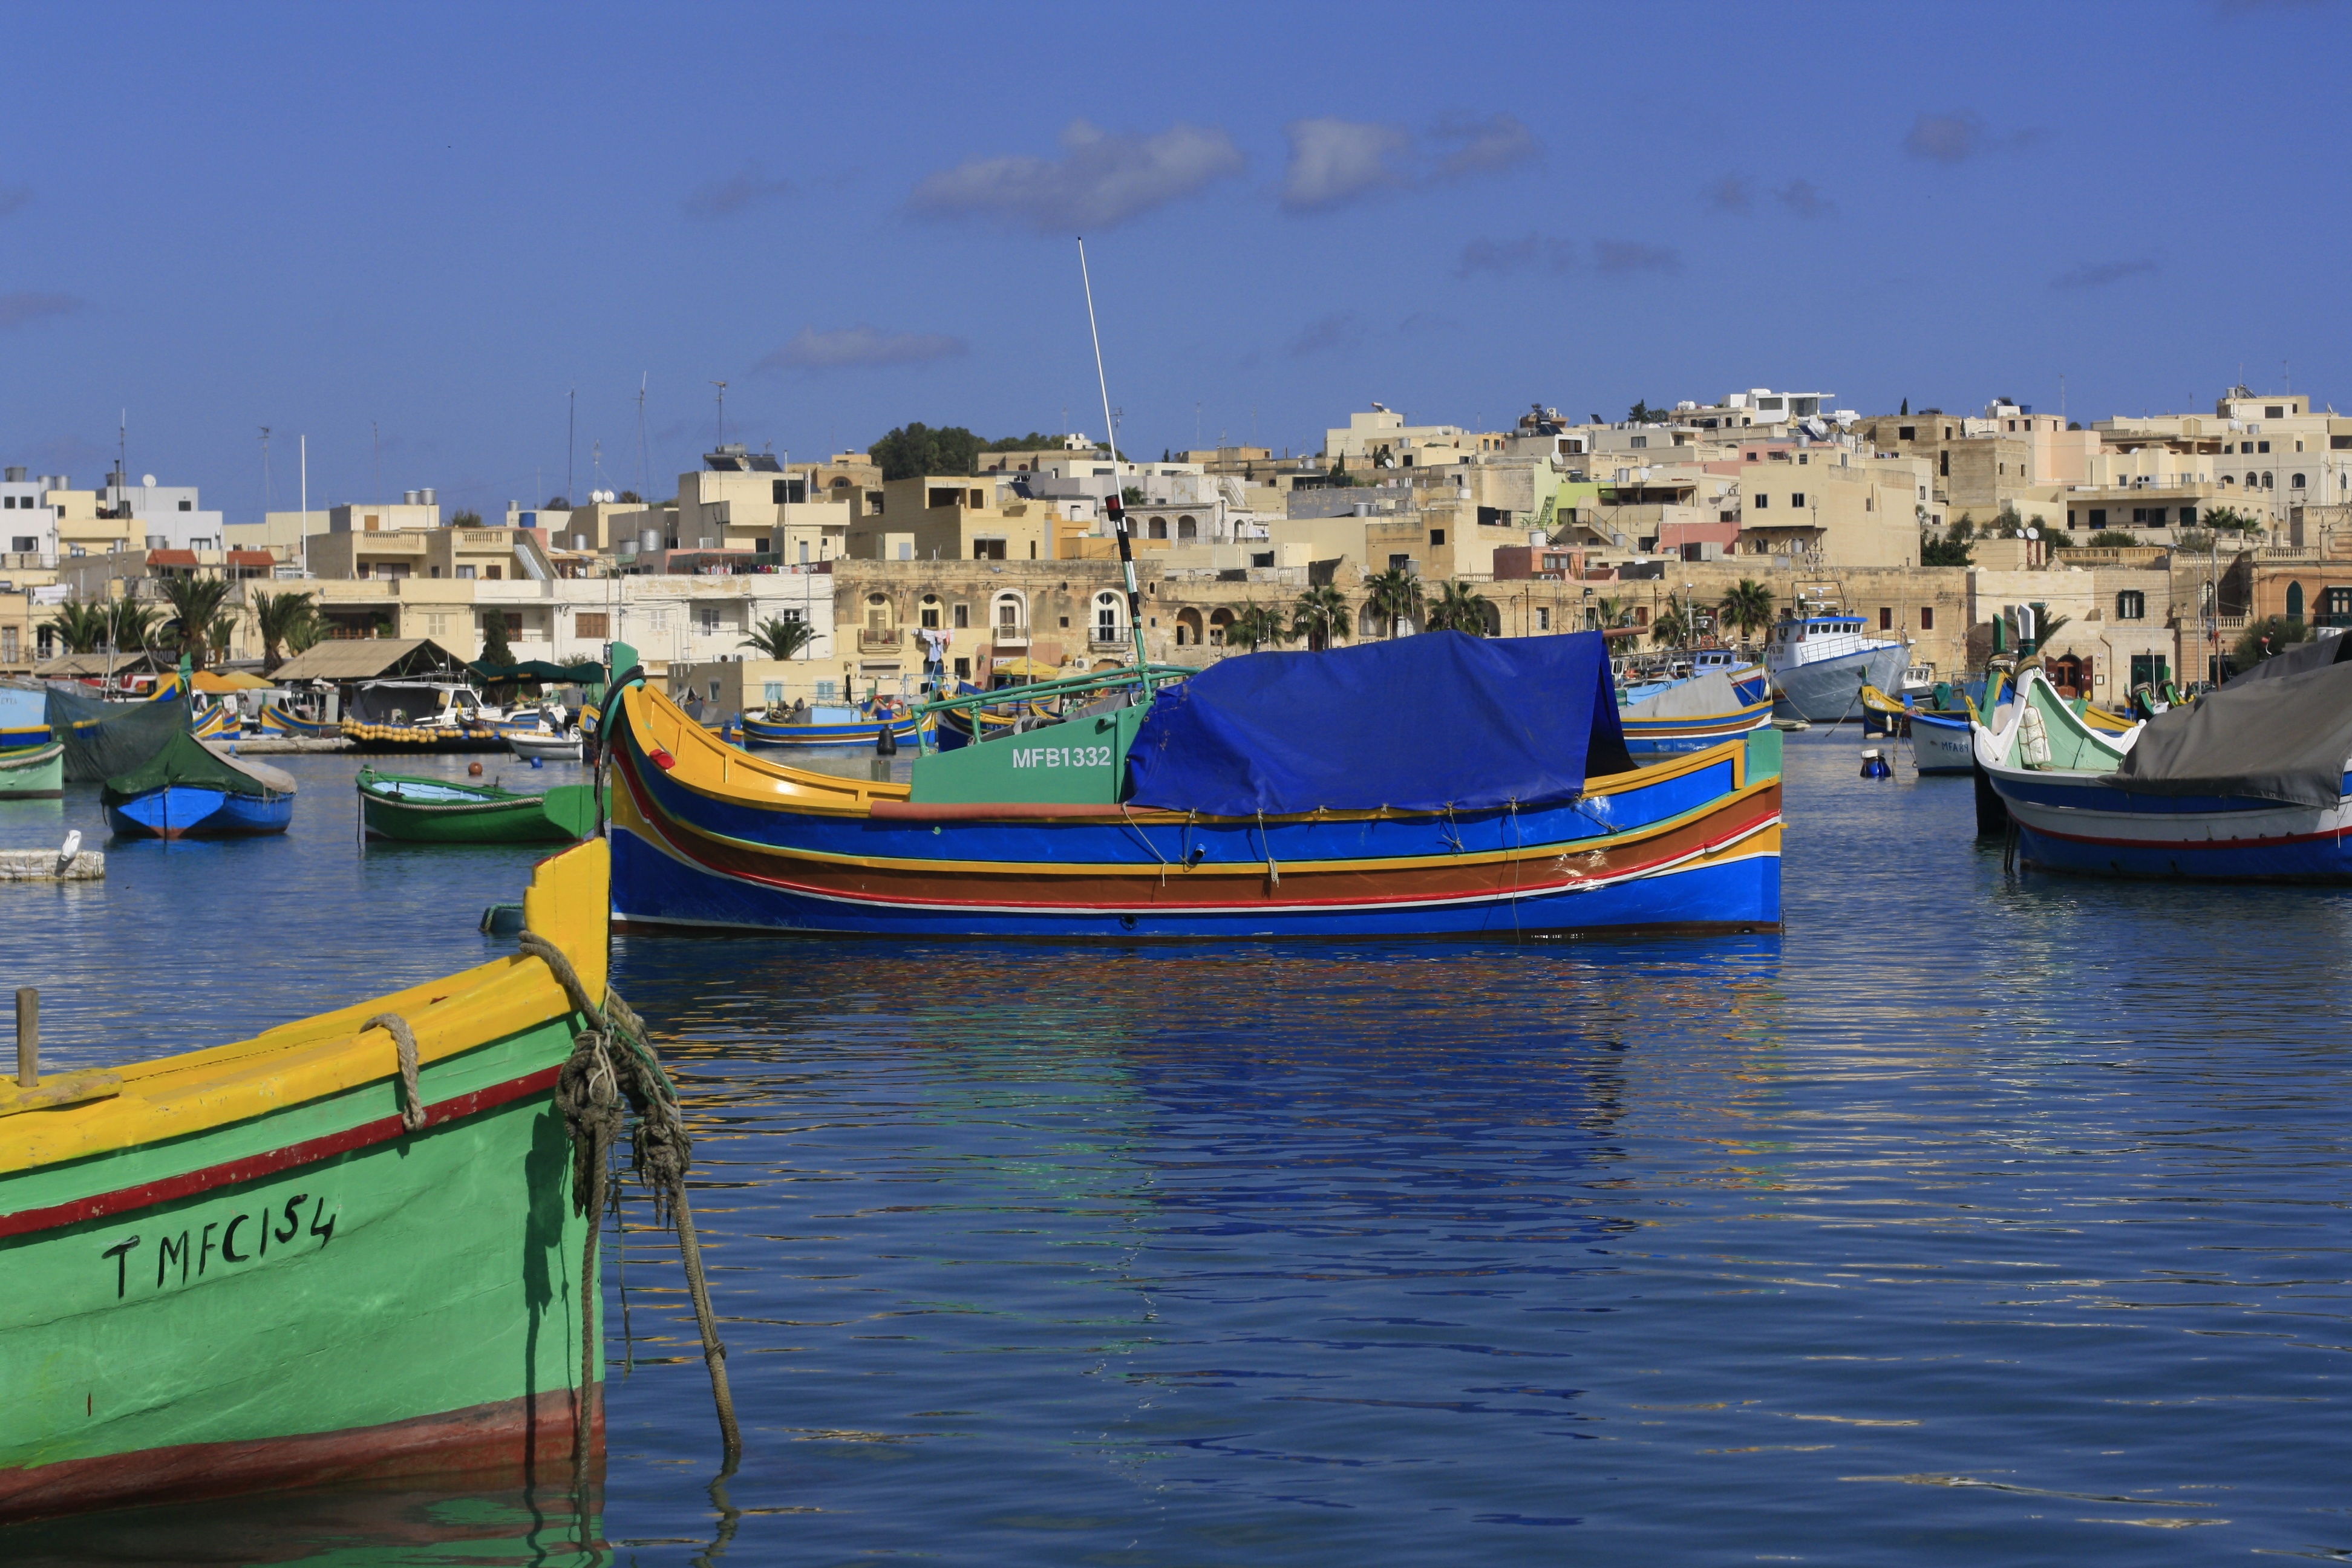
sea, coast, water, ocean, dock, sky, boat, old, pier, vessel, vehicle, fishing, seascape, bay, harbor, port, colorful, waterway, nautical, boating, boats, channel, watercraft, fishing vessel, watercraft rowing